Chaudhry Amir Hussain

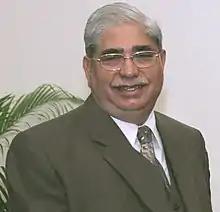
Hussain in 2004

Chaudhry Amir Hussain (born 22 June 1942) is a Pakistani politician. He was the 17th Speaker of National Assembly of Pakistan, serving from 2002 to 2008.